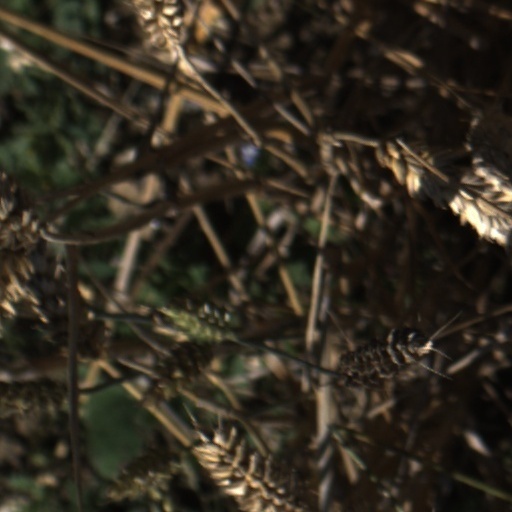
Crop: wheat